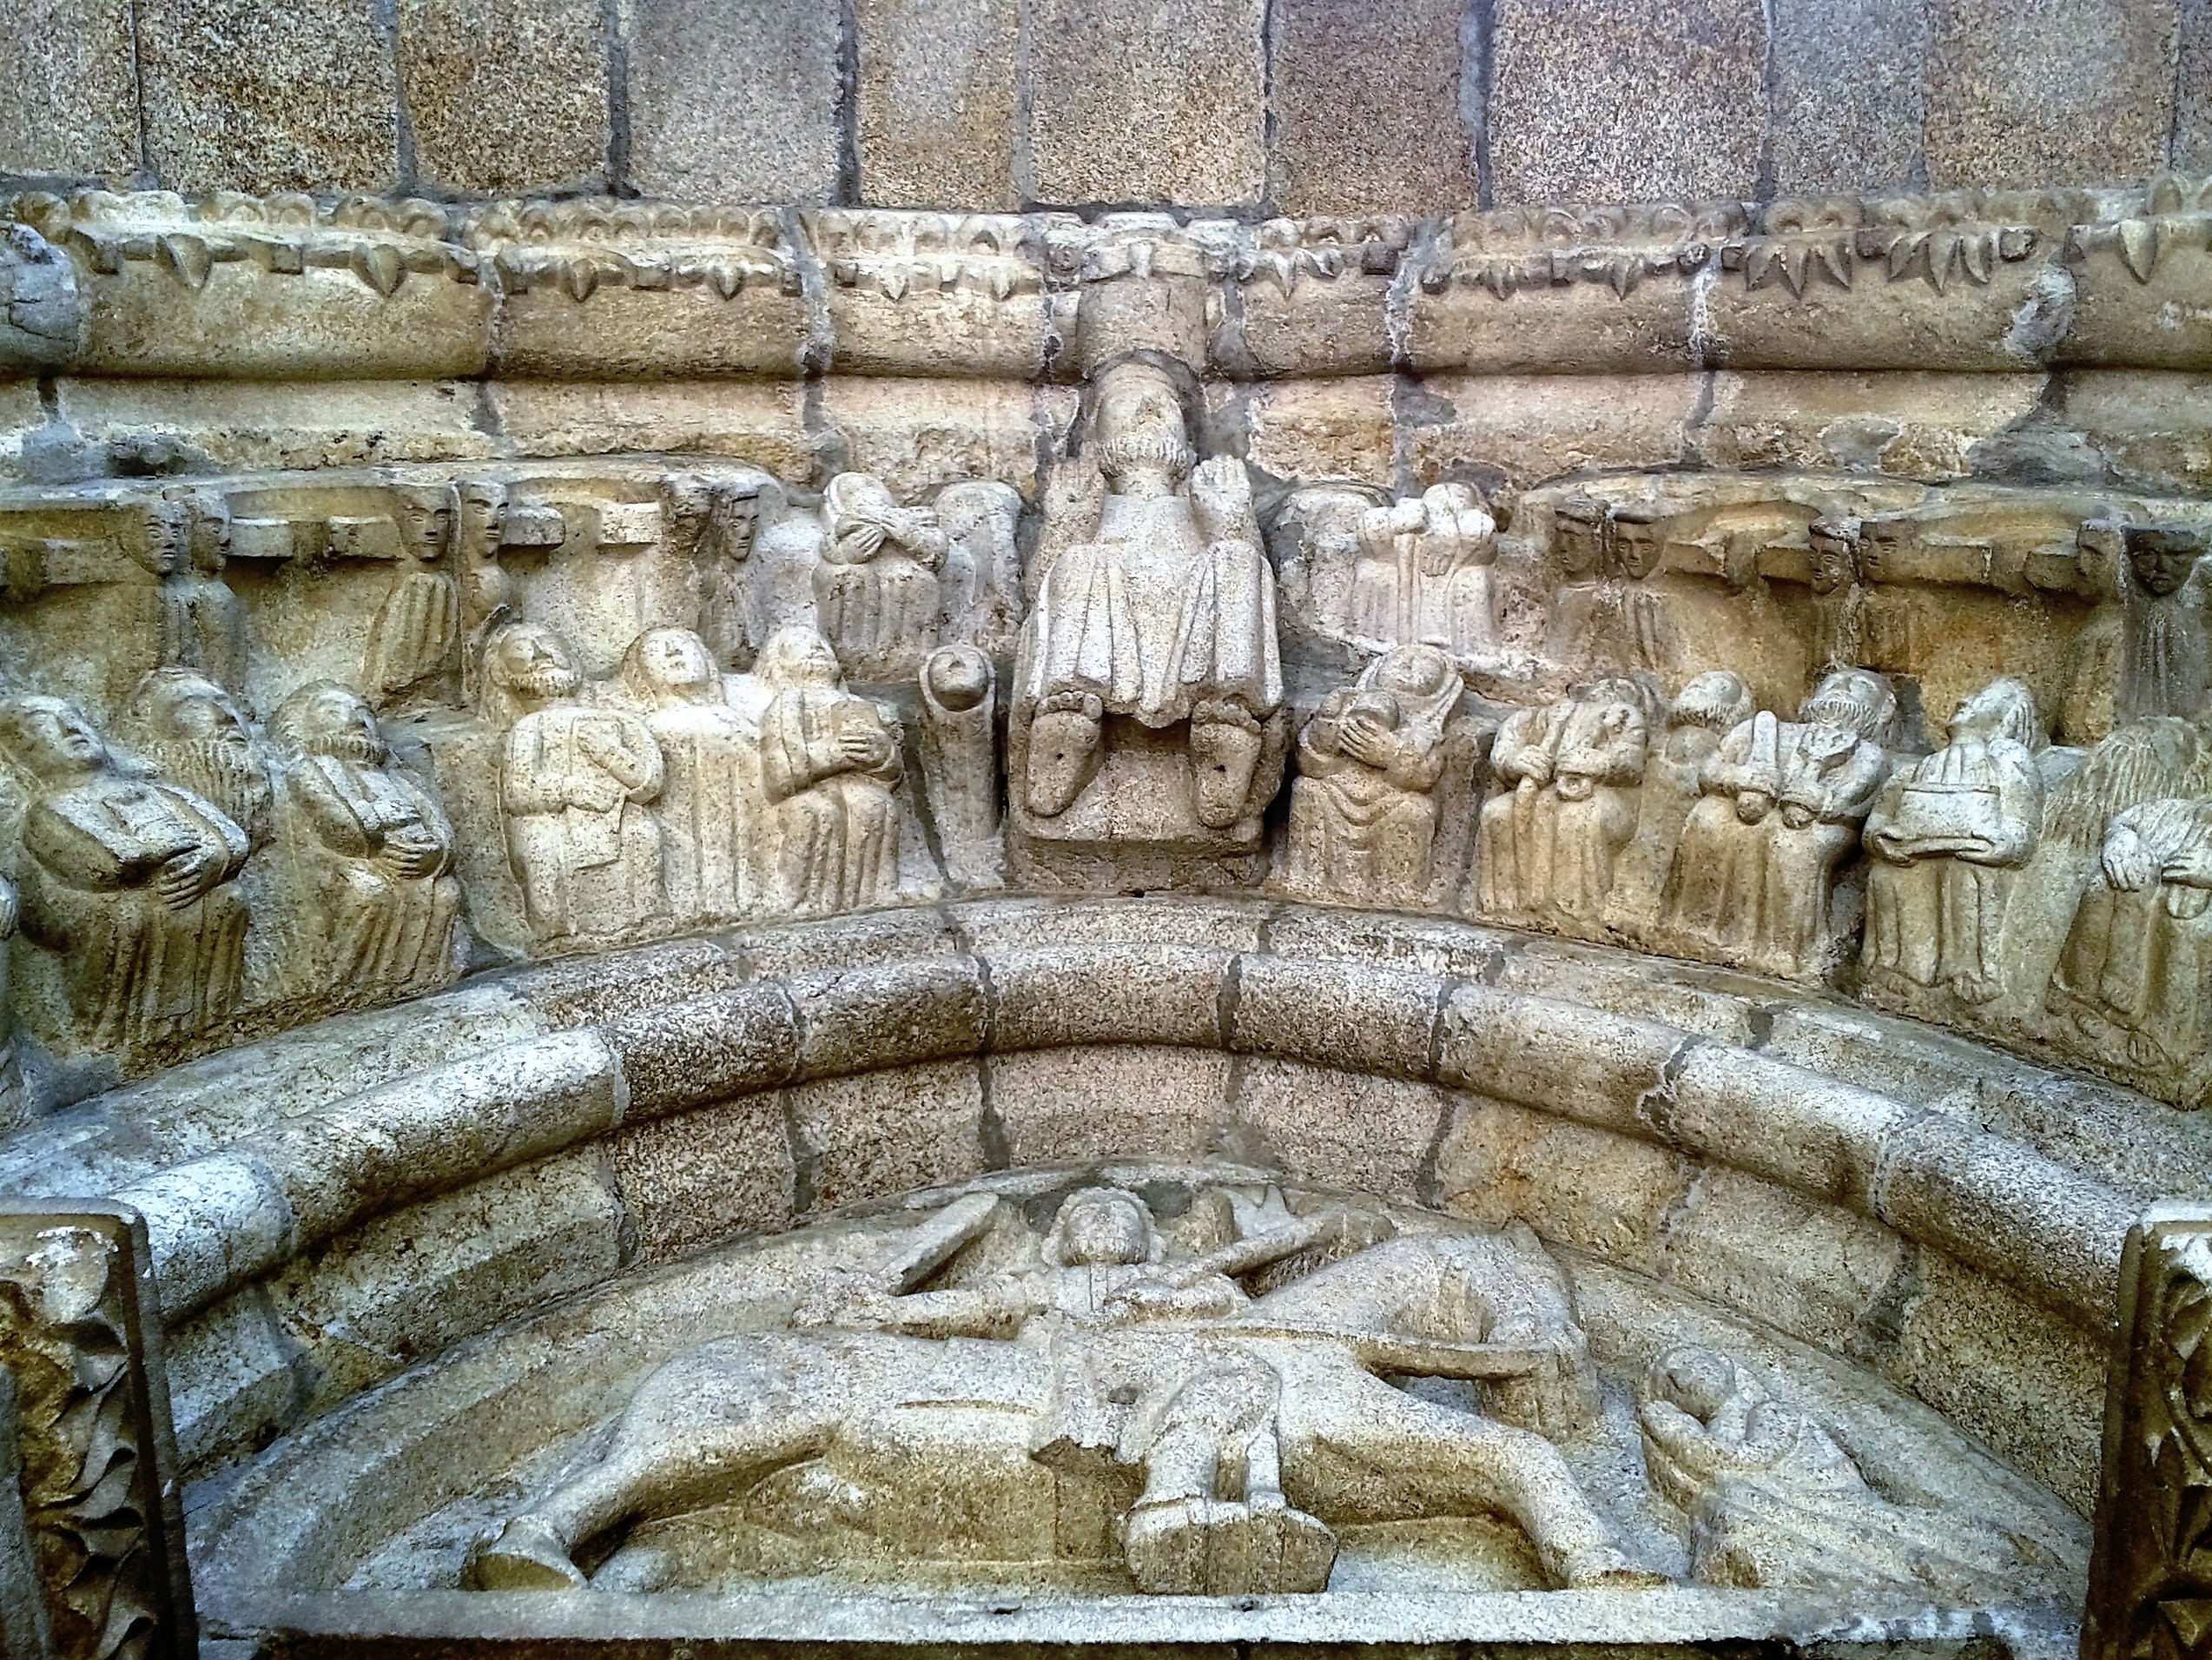
building, church, place of worship, art, temple, ruins, fountain, galicia, history, romanesque, carving, relief, water feature, ancient rome, romanesque art, archaeological site, stone carving, ancient history, maya civilization, thermae